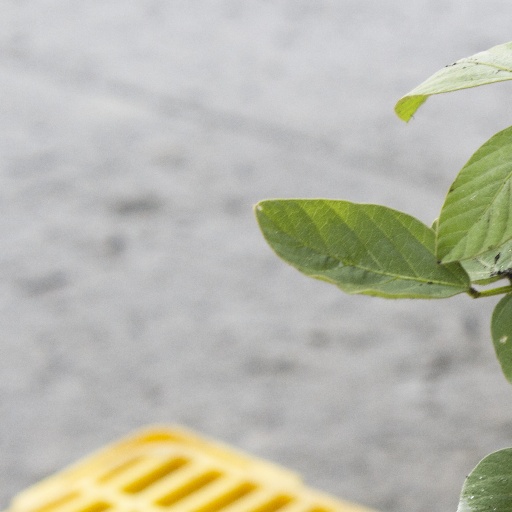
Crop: soybean